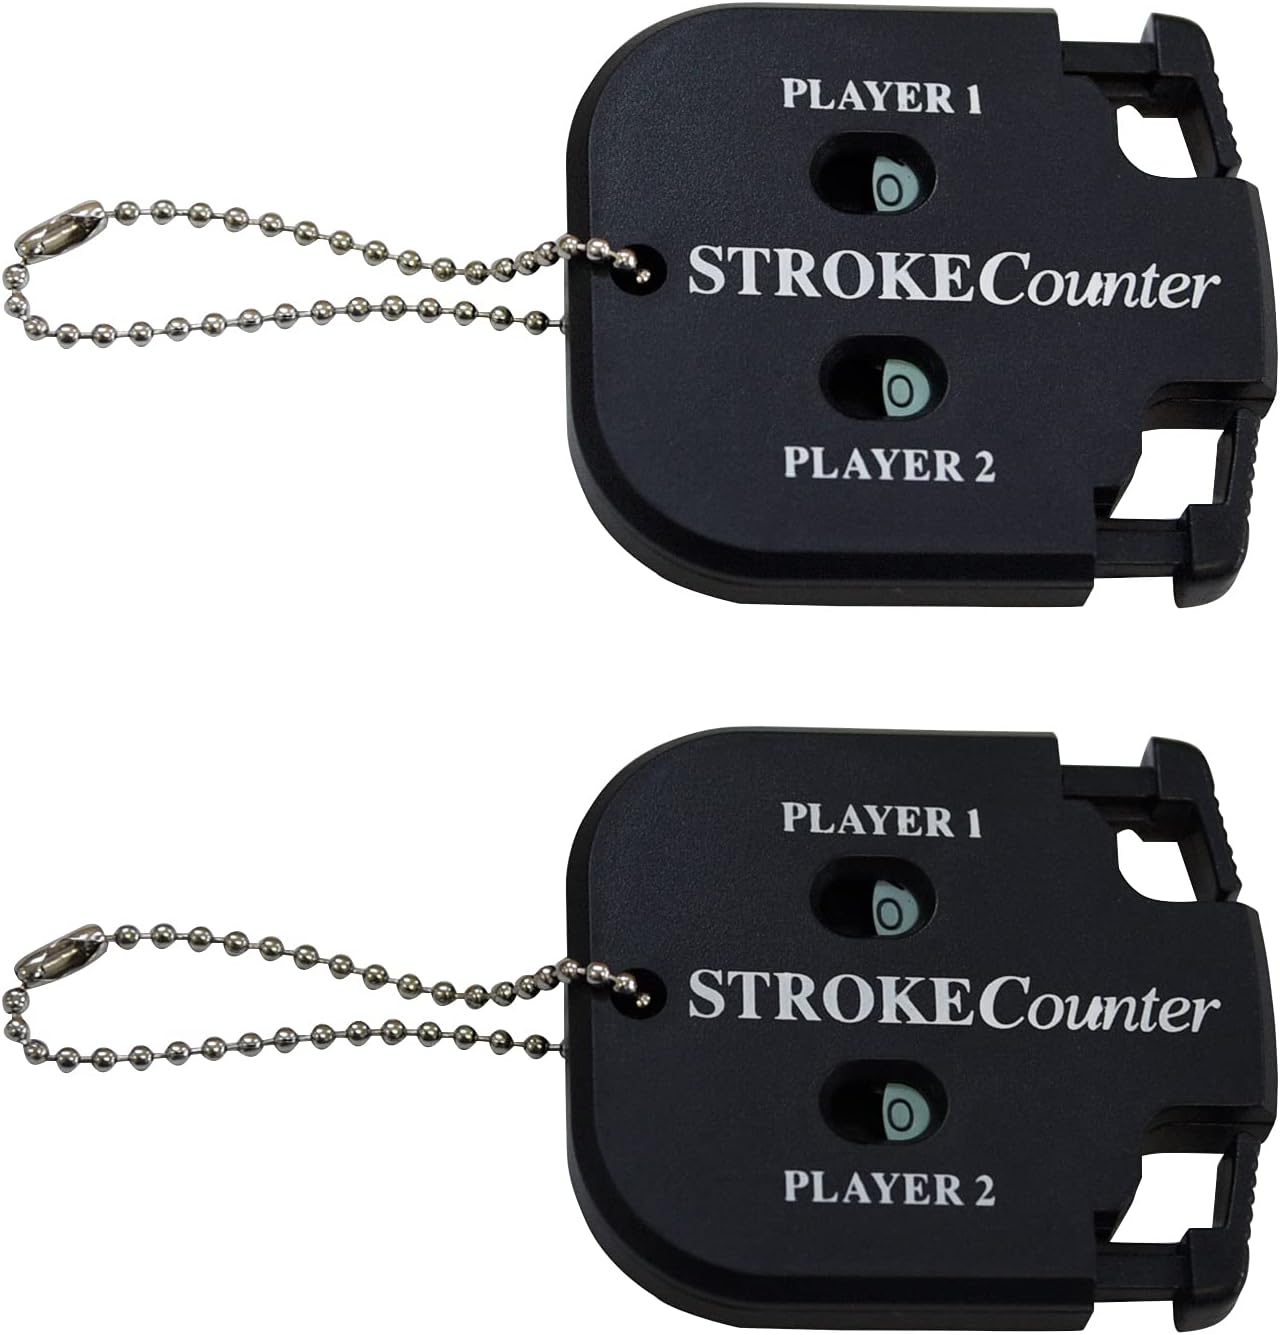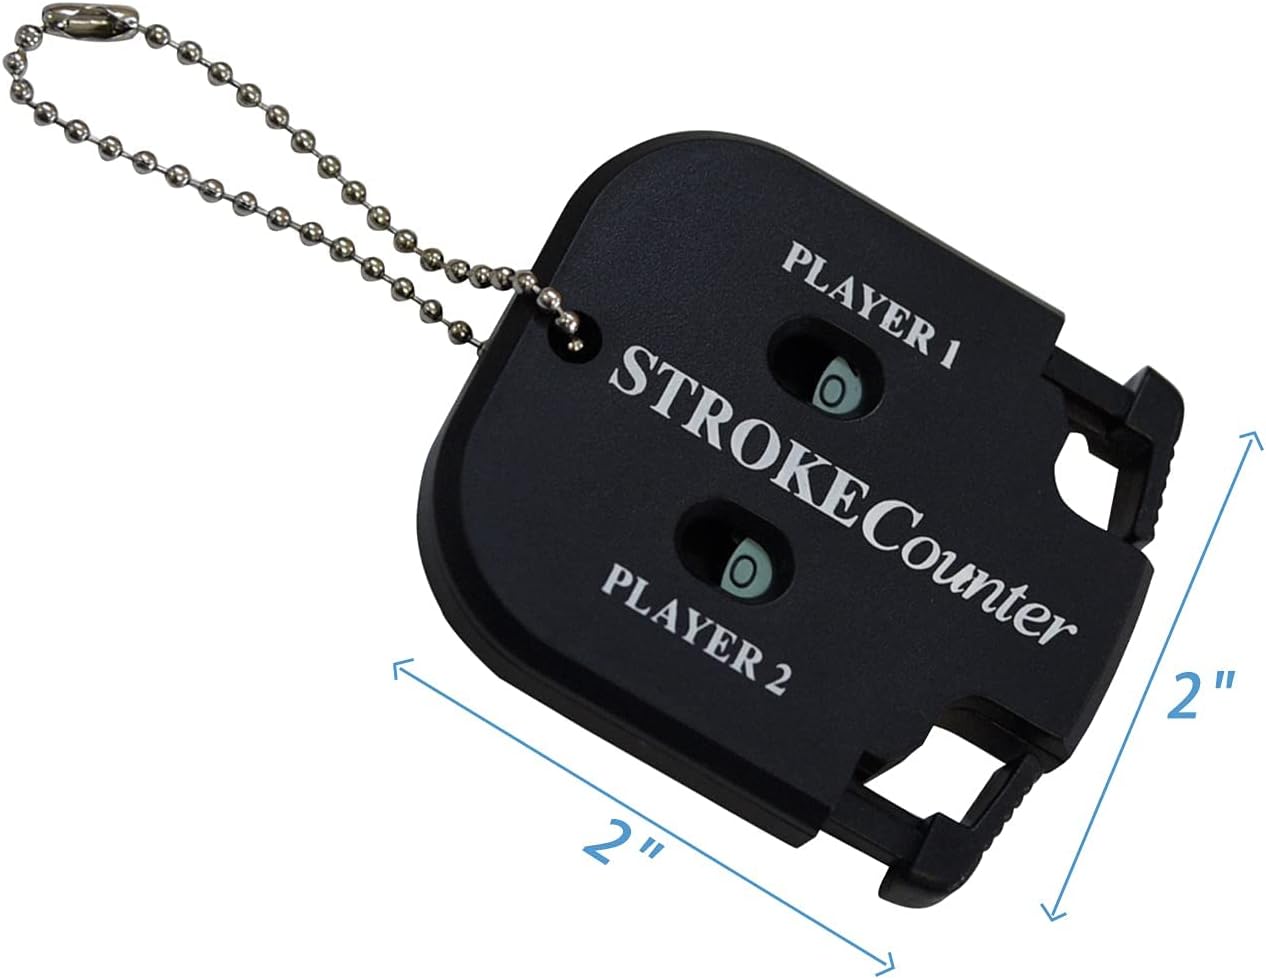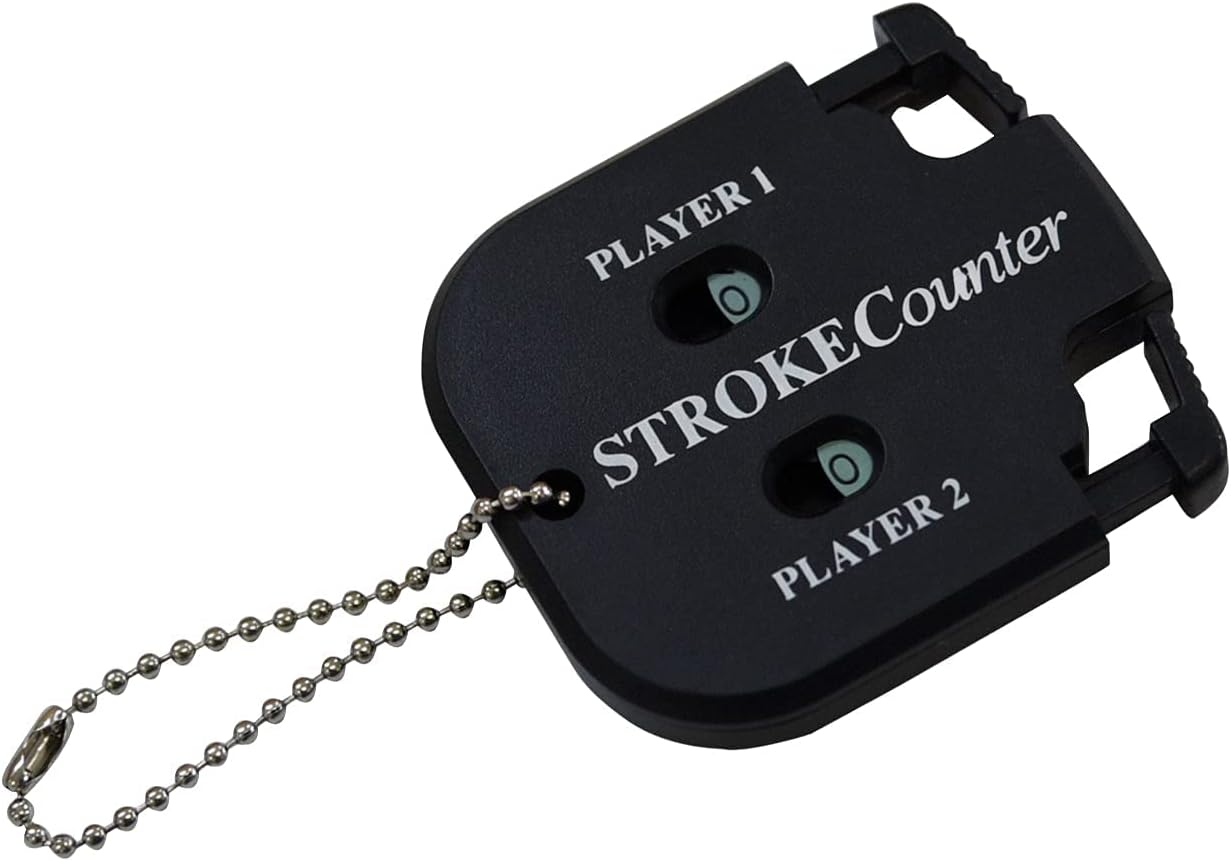
Shu-Ran Mini Score Counter Golf Stroke Shot Putt Tally Keeper Number with Key Chain 2 Digits Golf Game Scorekeeper Outdoor Sport Scoreboard(2 Pack)
Category: Sports & Outdoors
2 Pack Mini Golf Score Shot Stroke Counter Clicker Keychain for Golf Game Scorekeeper Outdoor Sport Scoreboard
Features: 🏌Golf stroke counter available for counting 2 players at the same time. Convenient for score keeping in competition and games. | 🏌2 Player Stroke Counter ​is made of durable plastic material and has a small size. 【 No battery required 】 | 🏌2 Digits display scorer. When the button is pressed, the number will automatically pop up. Both counters count to 9 before returning to 00. | 🏌It can be easily fixed on gloves, belts or golf bags with a bead chain, and it is easy to carry. | 🏌If you have any disappointing part, after-sale team will solve your problem and provide satisfied service within 24 HOURS